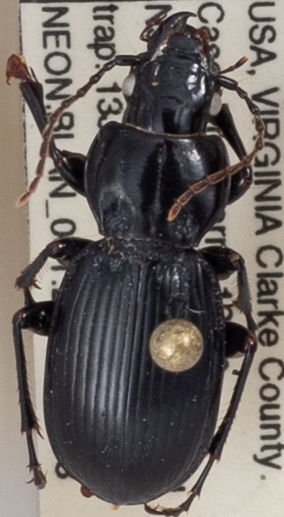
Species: Cyclotrachelus furtivus
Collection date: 2021-07-13
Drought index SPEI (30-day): -1.072
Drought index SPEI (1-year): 0.47
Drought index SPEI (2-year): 0.184